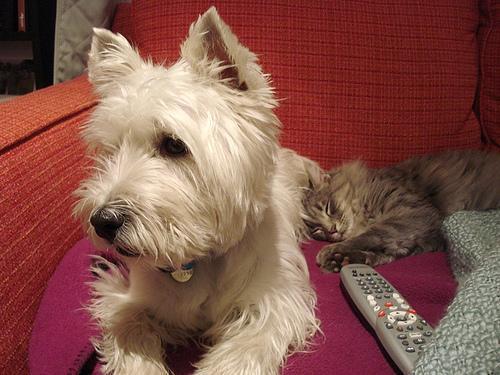
West_Highland_white_terrier